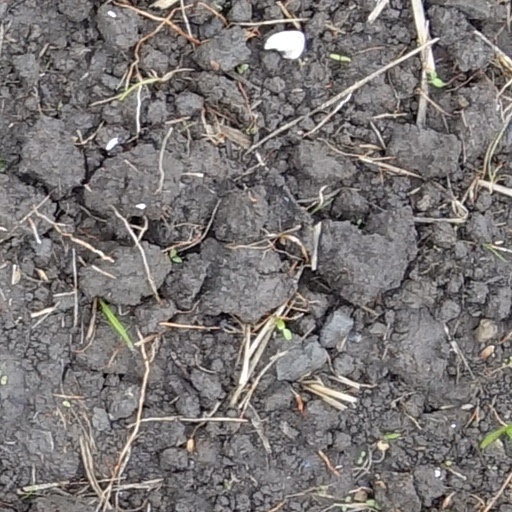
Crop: wheat